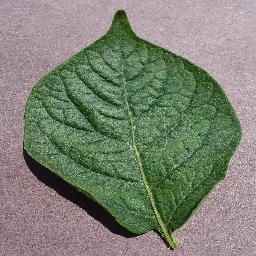
Label: Potato___healthy